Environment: real
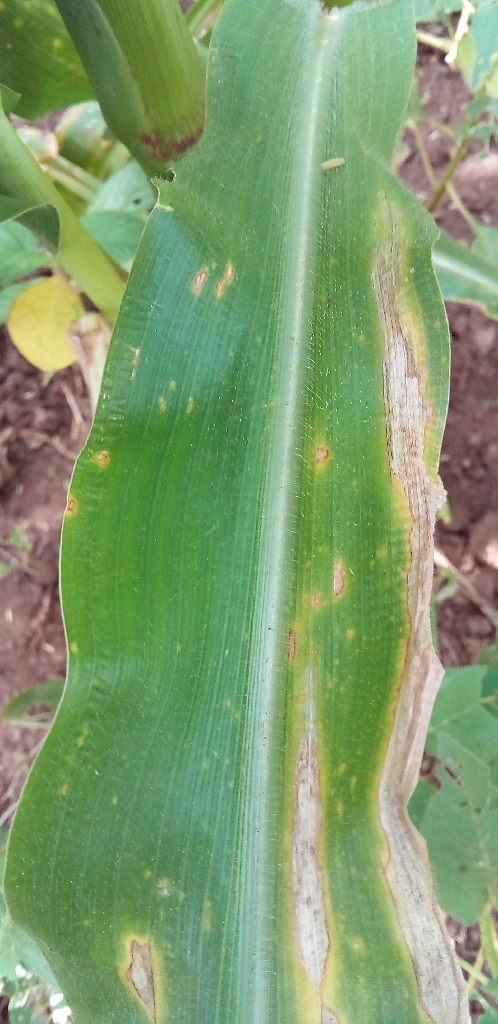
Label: northern_corn_leaf_blight